List of FC Porto managers

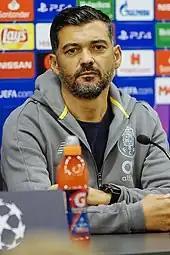
Sérgio Conceição ended a five-year trophy drought for Porto

On 26 May 2010, Ferreira resigned; a week later, Porto announced Académica de Coimbra's coach André Villas-Boas as his successor. Villas-Boas had previously worked with Mourinho in Porto, Chelsea and Inter Milan, before leaving him in 2009 to begin a coaching career in Académica de Coimbra. In his first match with Porto, his team faced Benfica for the Supertaça; Porto won 2–0 and Villas-Boas claimed his first career title, becoming the youngest coach to win a Portuguese competition. In the league, he led a team spearheaded by players such as Radamel Falcao and Hulk through a highly successful campaign that assured the title with five matches to spare, after beating defending champions Benfica at their ground. Under Villas-Boas, Porto finished the league season undefeated (27 wins and 3 draws) for the first time in its history. In addition, he broke other club records: distance between league winners and runners-up (21 points), most consecutive league wins (16) and highest percentage of points in a 30-game season (93.33%).